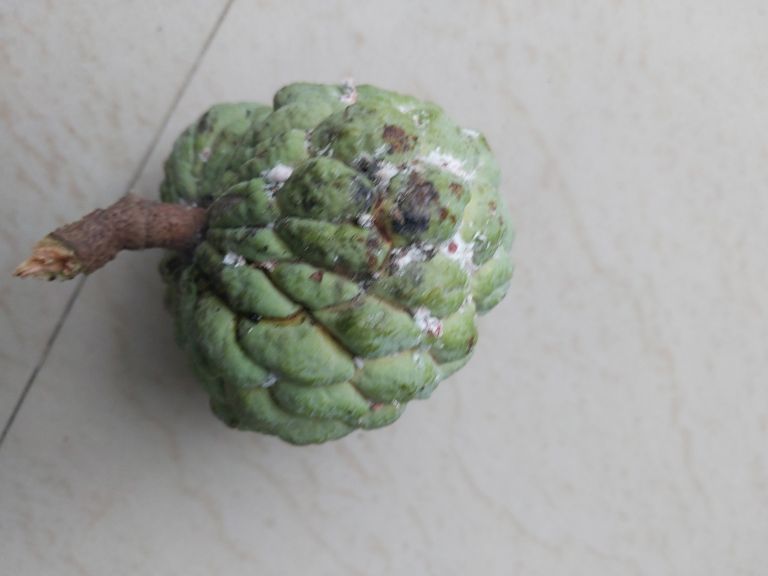
Disease label: Leaf spot on fruit